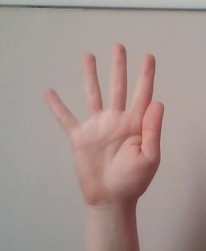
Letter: sheen